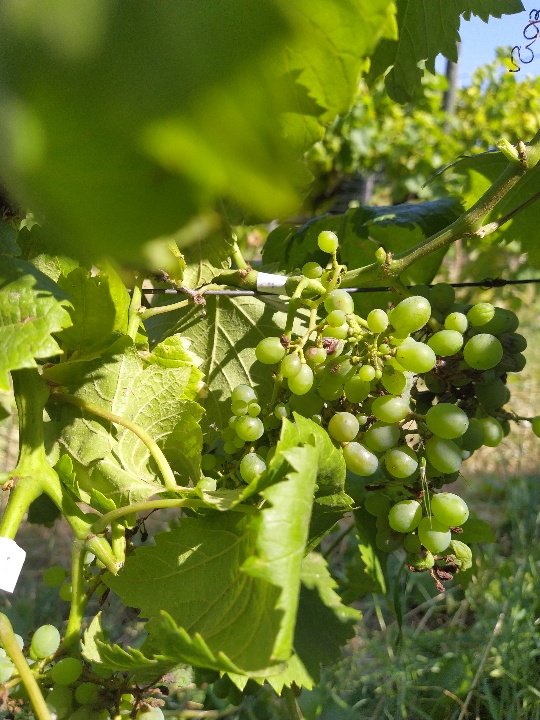
Berries visible: 85
Grape clusters: 3